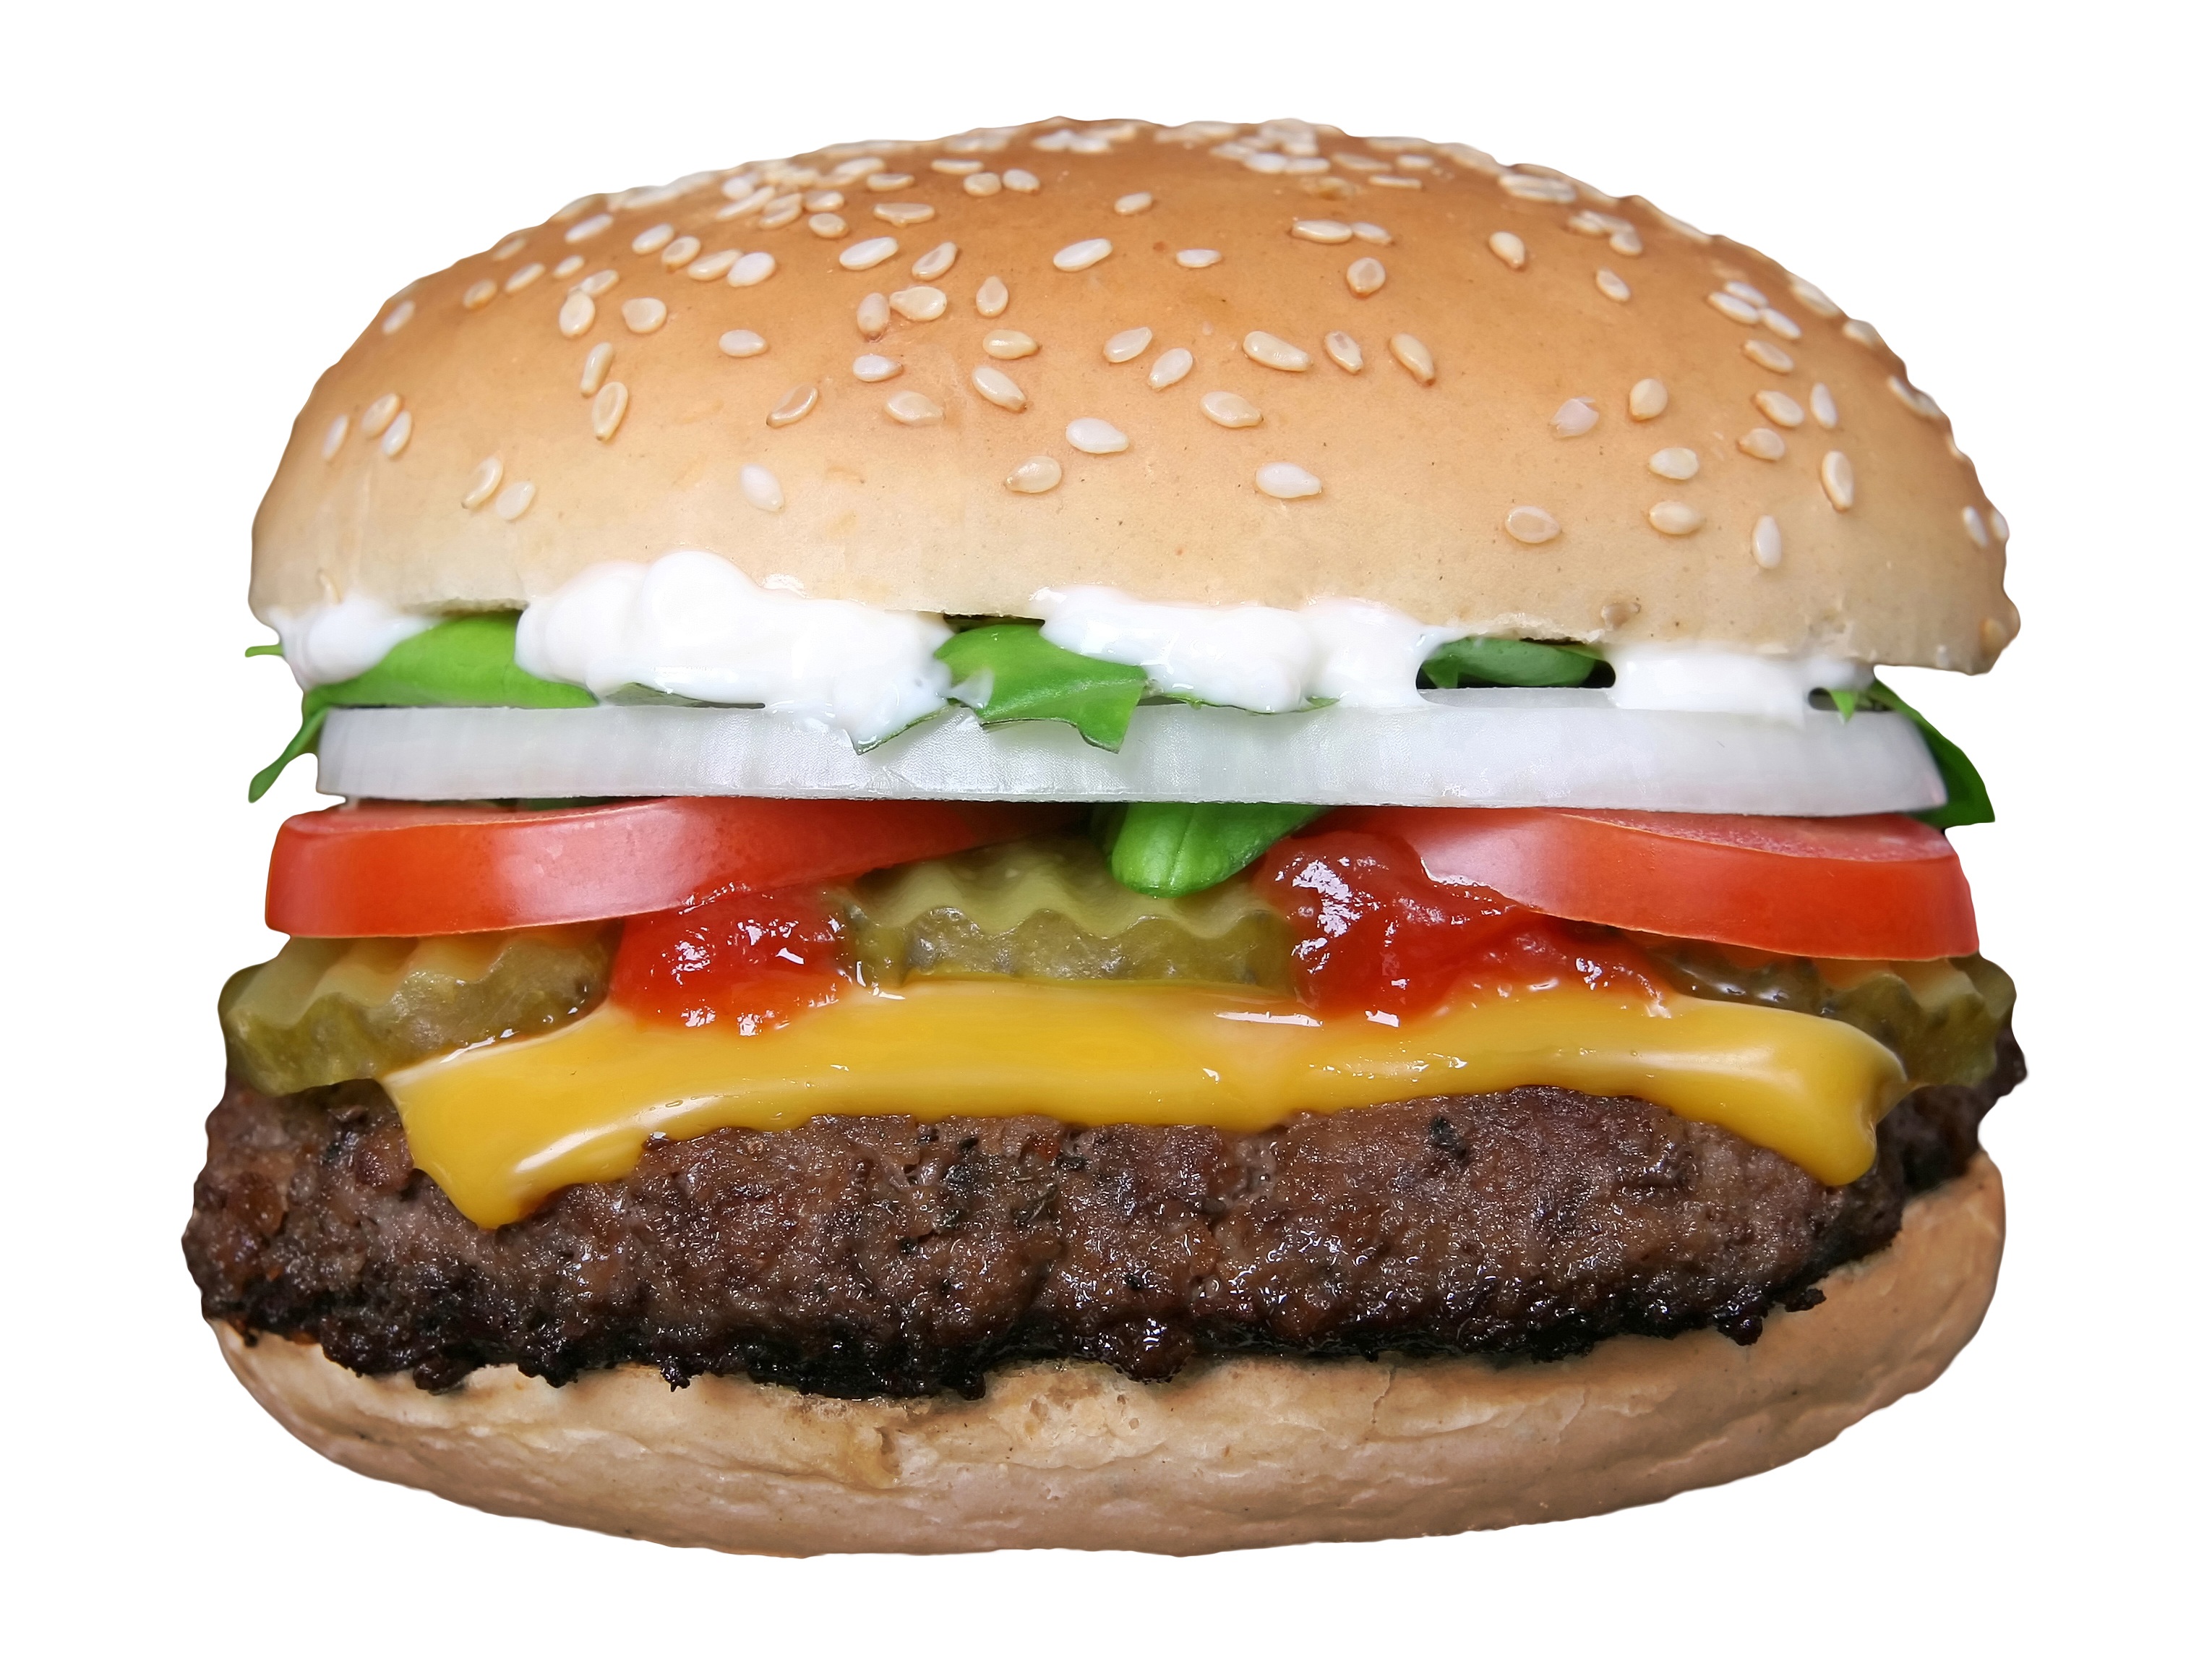
silhouette, light, abstract, restaurant, isolated, summer, dish, food, salad, green, pepper, red, color, fresh, kitchen, bbq, barbeque, flame, fire, garden, juicy, healthy, fast food, meat, lunch, beef, bread, onion, health, hamburger, burger, sandwich, steak, lettuce, cheese, tomato, grill, bun, cheeseburger, eating, fat, nutrition, vegetables, beauty, pickle, fast, diet, grilled, mayonnaise, unhealthy, whopper, charbroiled, veggie burger, breakfast sandwich, big mac